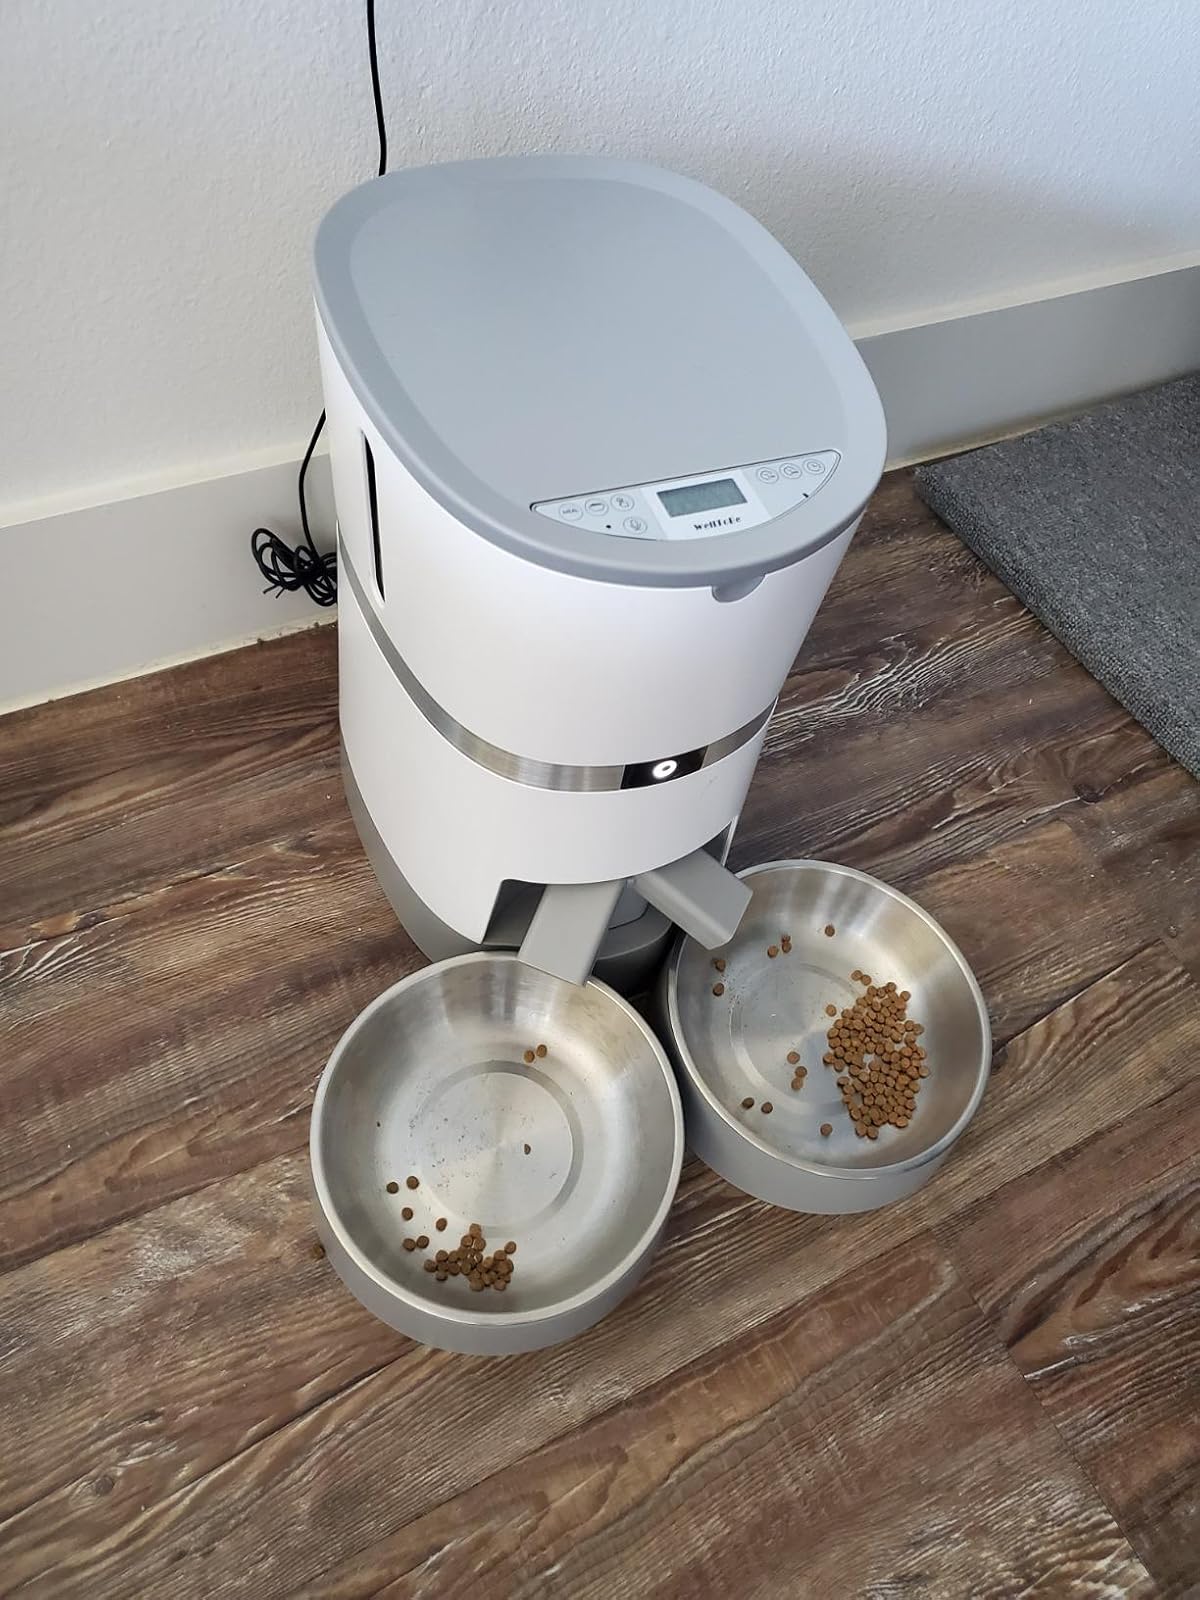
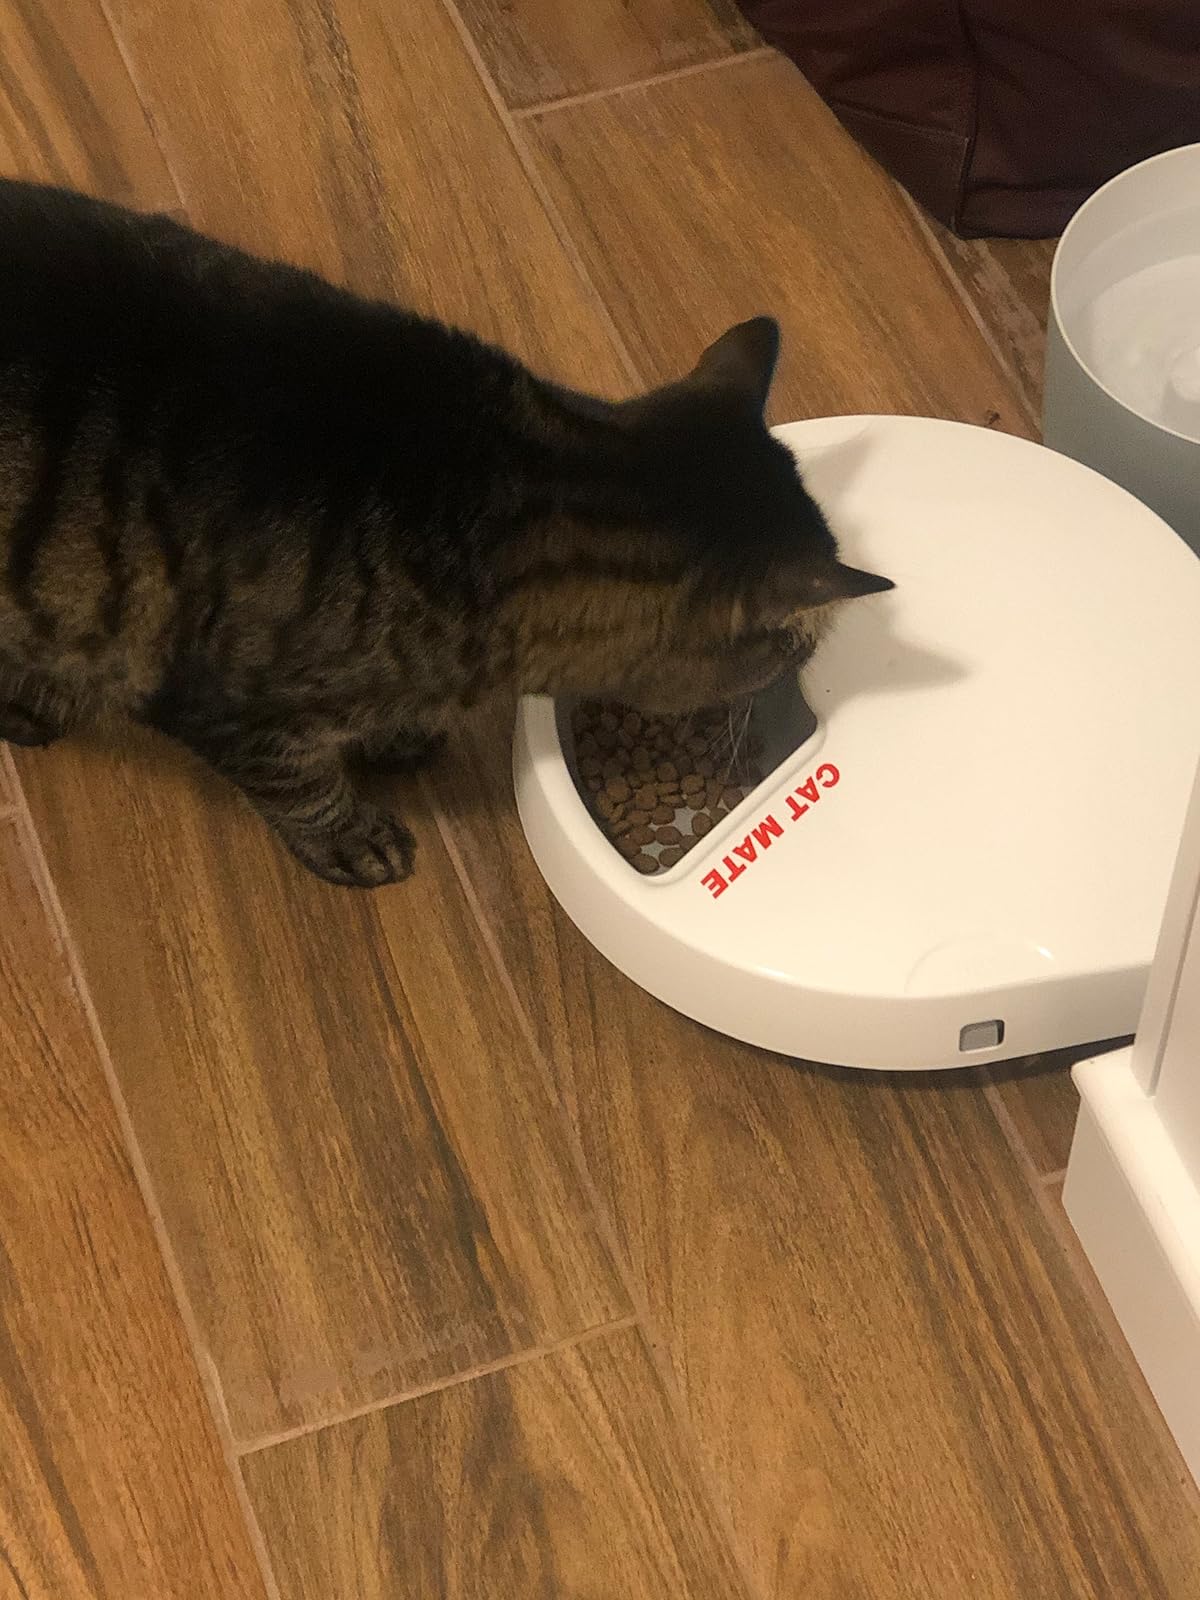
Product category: items_feeder
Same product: no